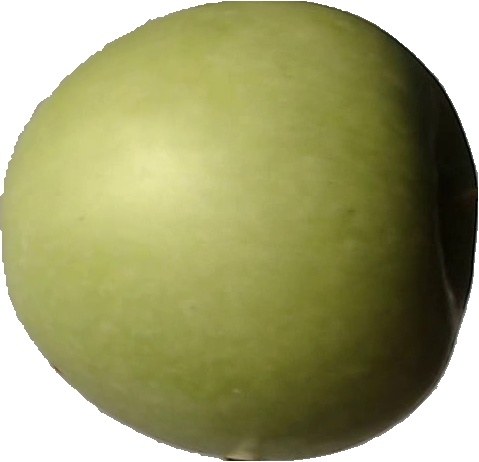
Label: apple_granny_smith_1